Southern New York Railway

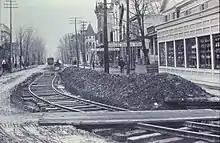
Line being built along Lake Street in Richfield Springs

The line was laid north from Oneonta. It reached Laurens in July 1901, Cooperstown in September 1901, Richfield Springs in the summer of 1902, and Mohawk by 1906. A car barn, powerhouse, and dispatcher office were built in Hartwick. There was also a substation to power the line by the station in Schuyler Lake. On April 19, 1901, the Village Trustees of Cooperstown unanimously voted to allow the line to enter the village via Chestnut Street to Main Street, on the condition that no car carrying freight run on village streets except from the southern village boundary to the CACV Railroad.